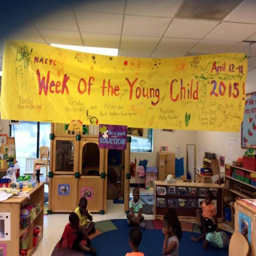
recap of week of person .